Bugsy Siegel

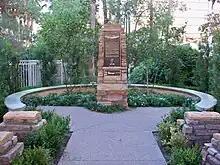
Siegel's memorial outside the wedding chapel at the Flamingo

On the night of June 20, 1947, Siegel sat on a sofa reading a copy of the "Los Angeles Times", together with his associate Allen Smiley, in the living room of 810 North Linden Drive, the Beverly Hills mansion that he had leased for his girlfriend Virginia Hill. Also present in the residence were Hill's brother, Chick Hill; Chick's girlfriend; Jerry Mason; and Eung S. Lee, the residence's cook.